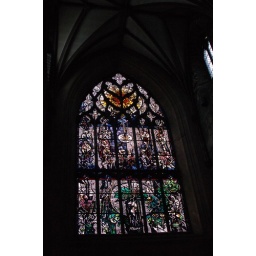
Stained glass window in St. Giles's Cathedral, Edinburgh, Scotland.